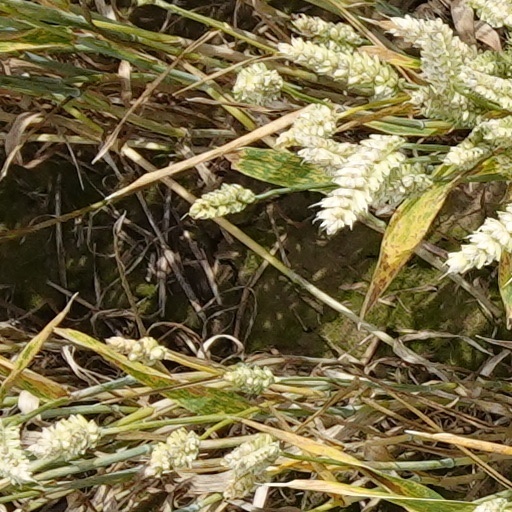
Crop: wheat